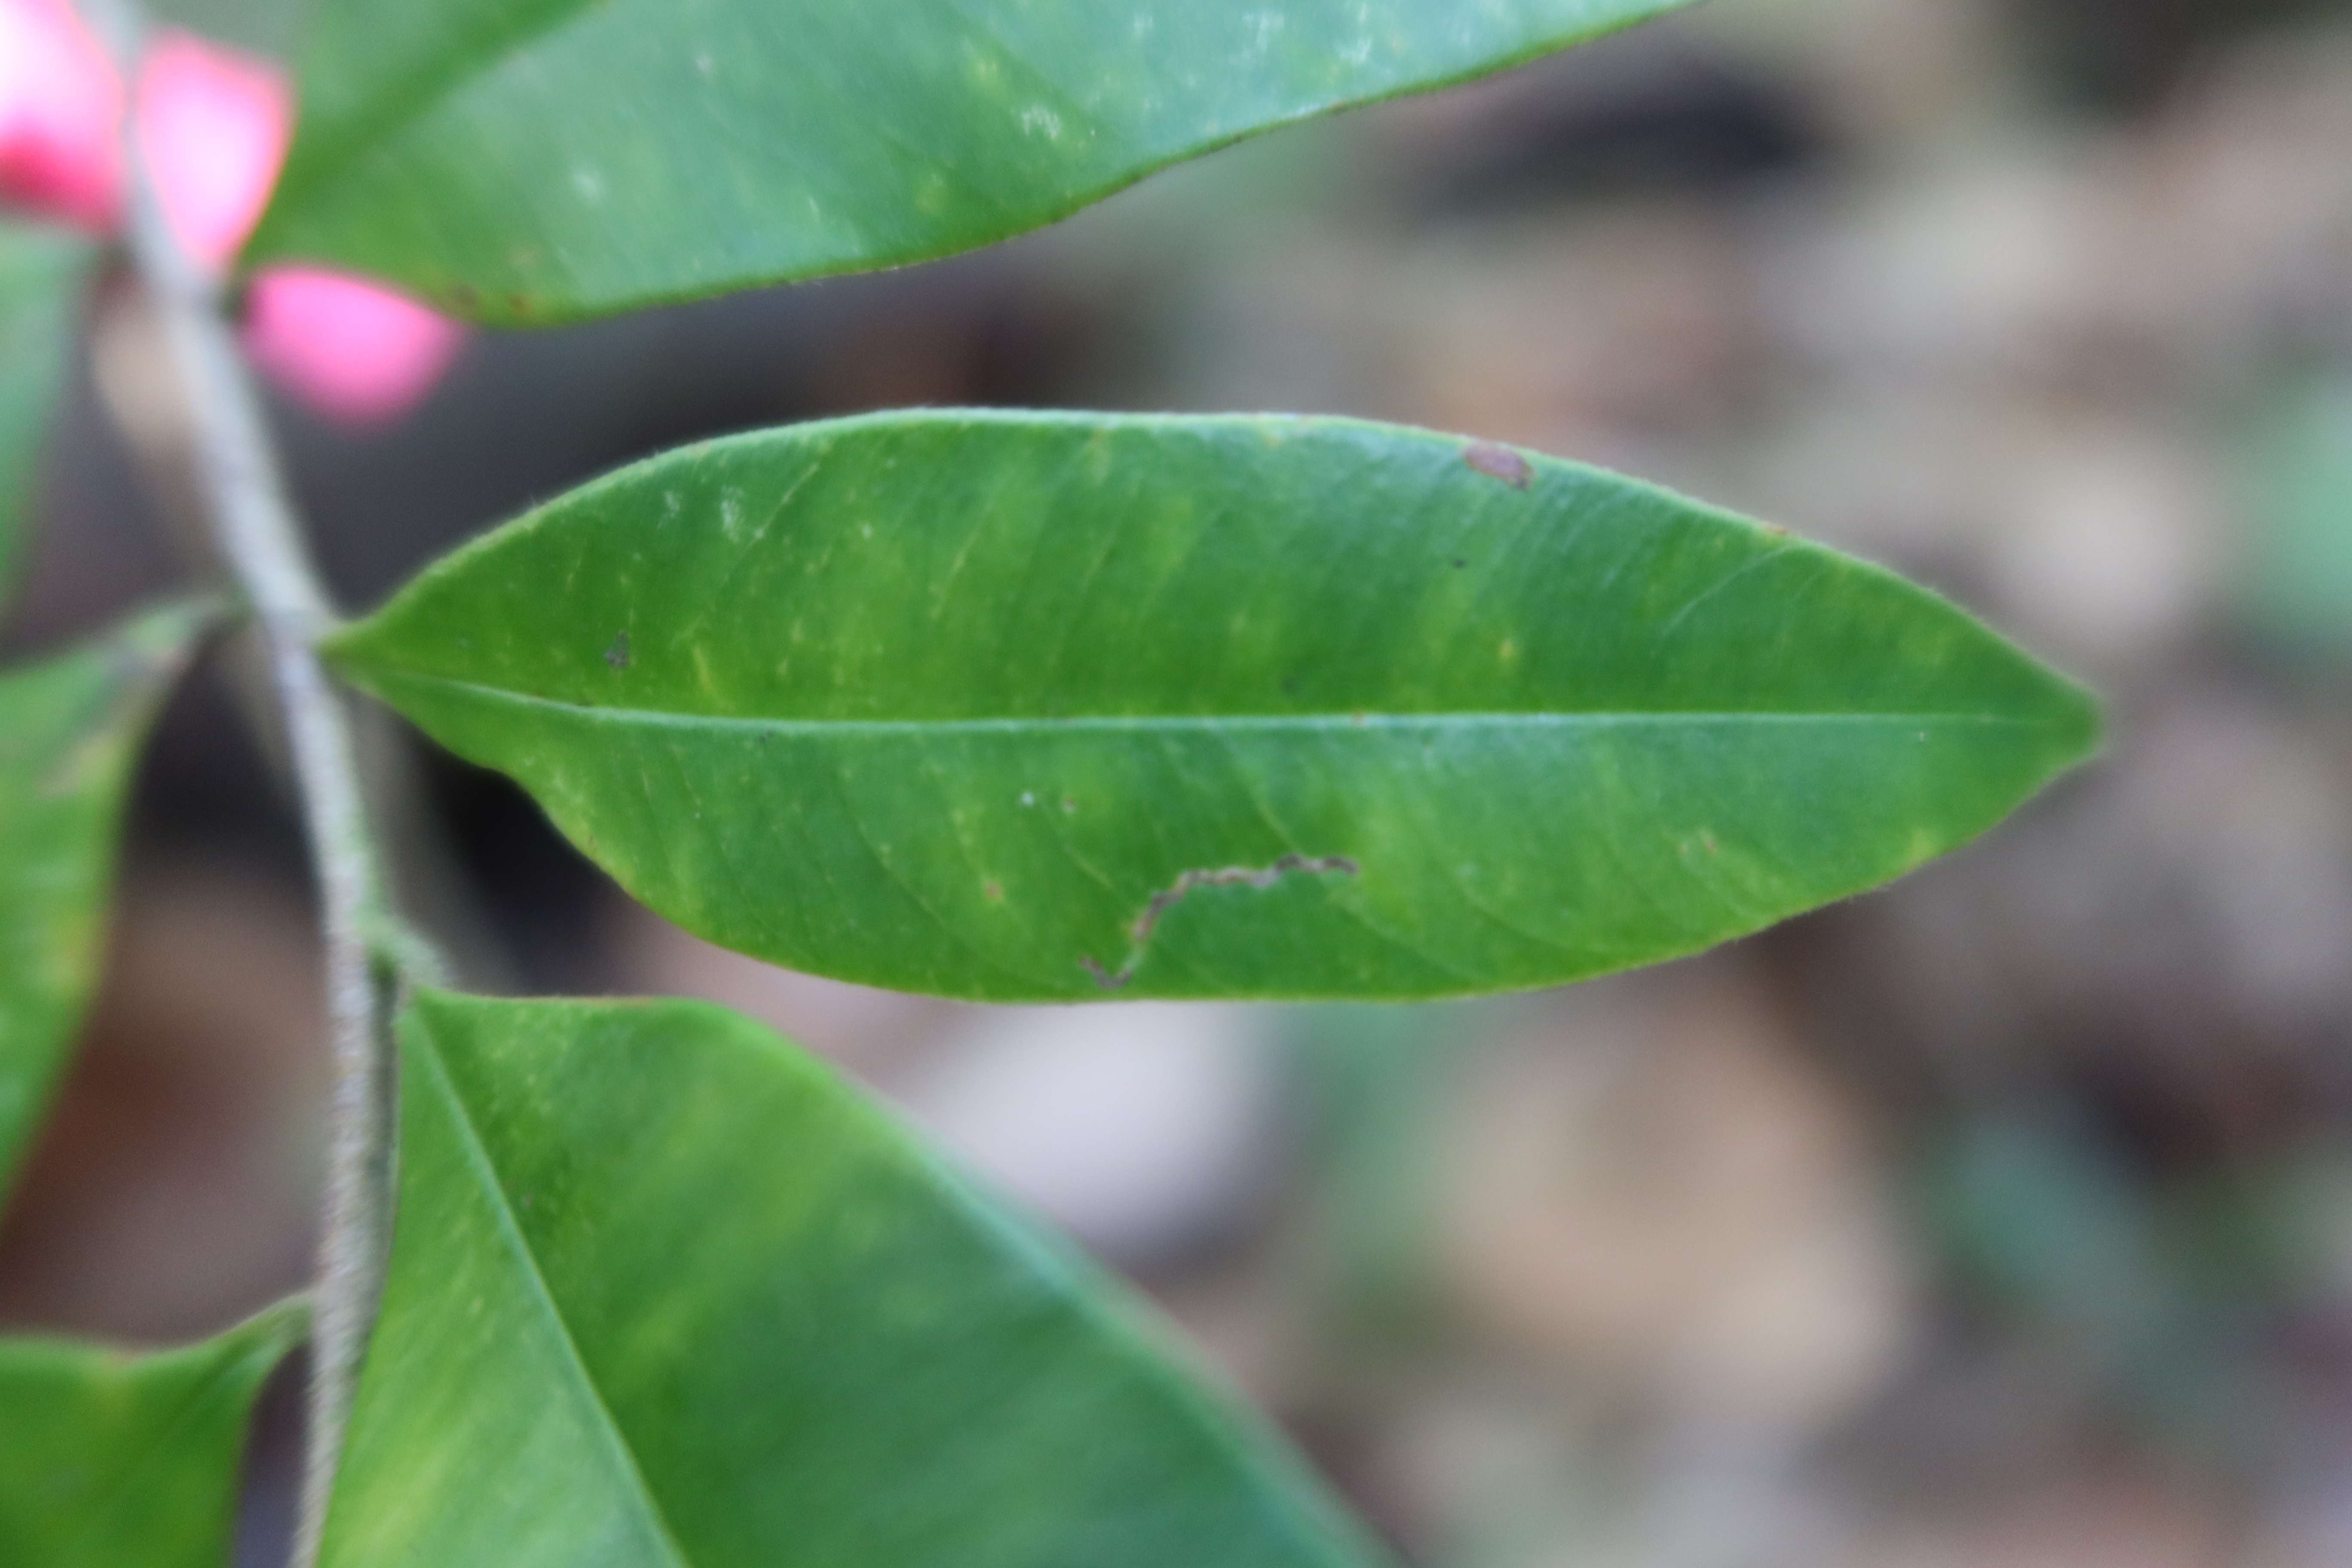
Label: Brown spots